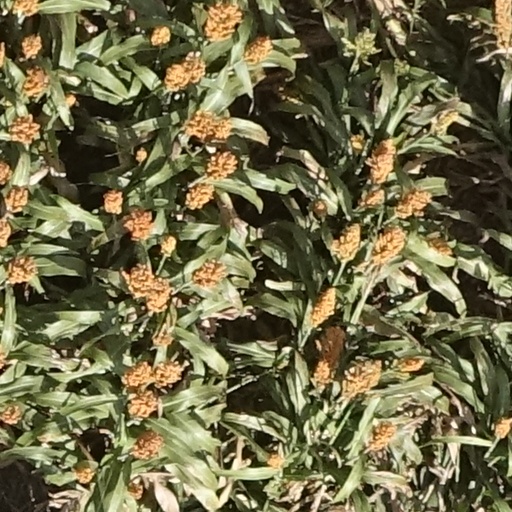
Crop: sorghum